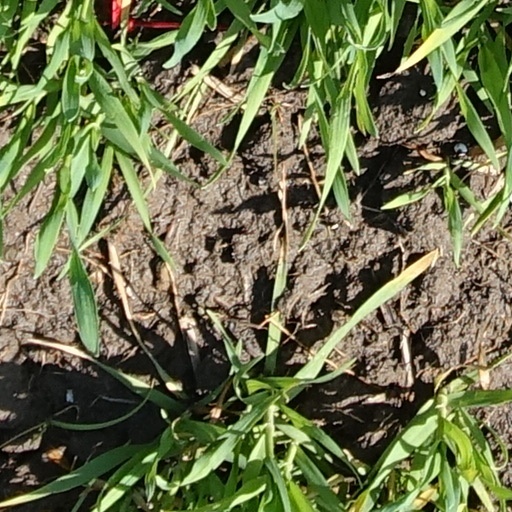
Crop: wheat